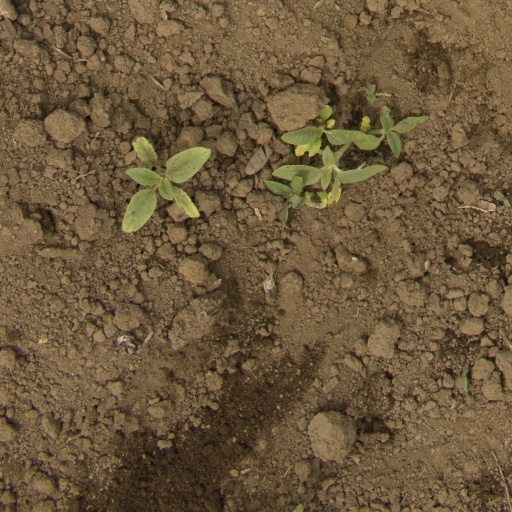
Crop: Jerusalem artichoke